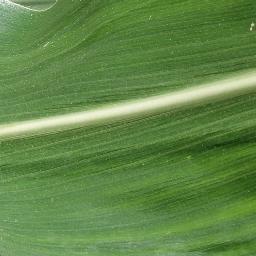
Label: Corn___healthy